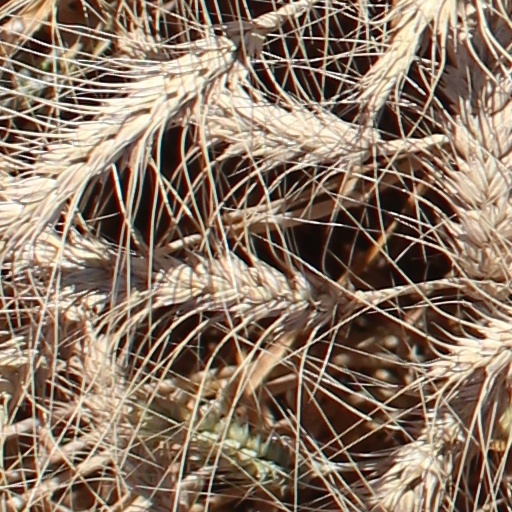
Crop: wheat